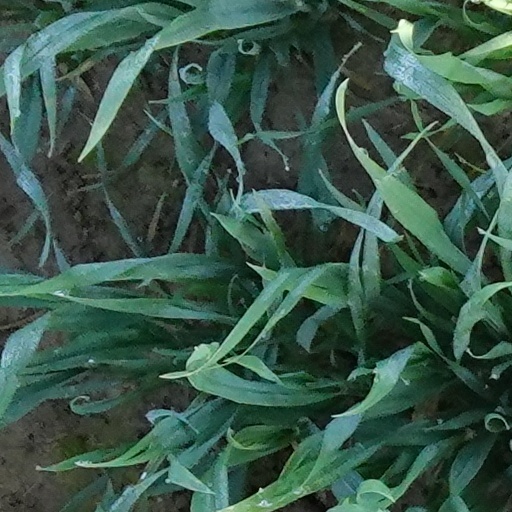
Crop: wheat